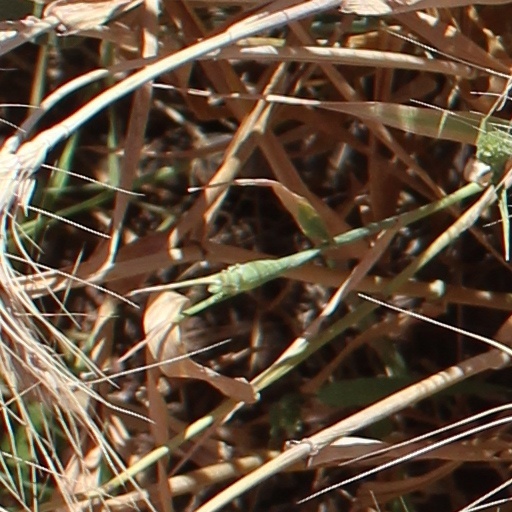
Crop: wheat